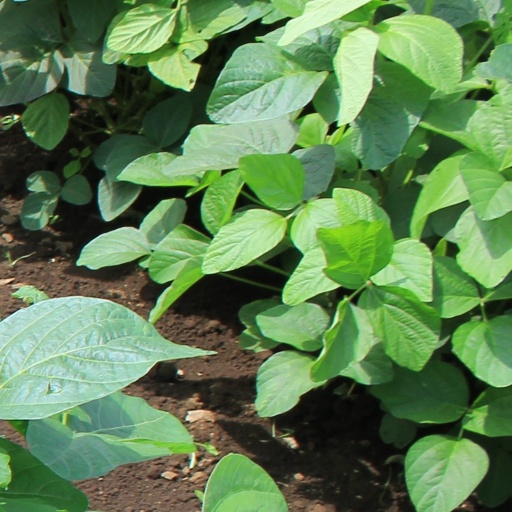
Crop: soybean